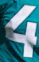
Number: 4